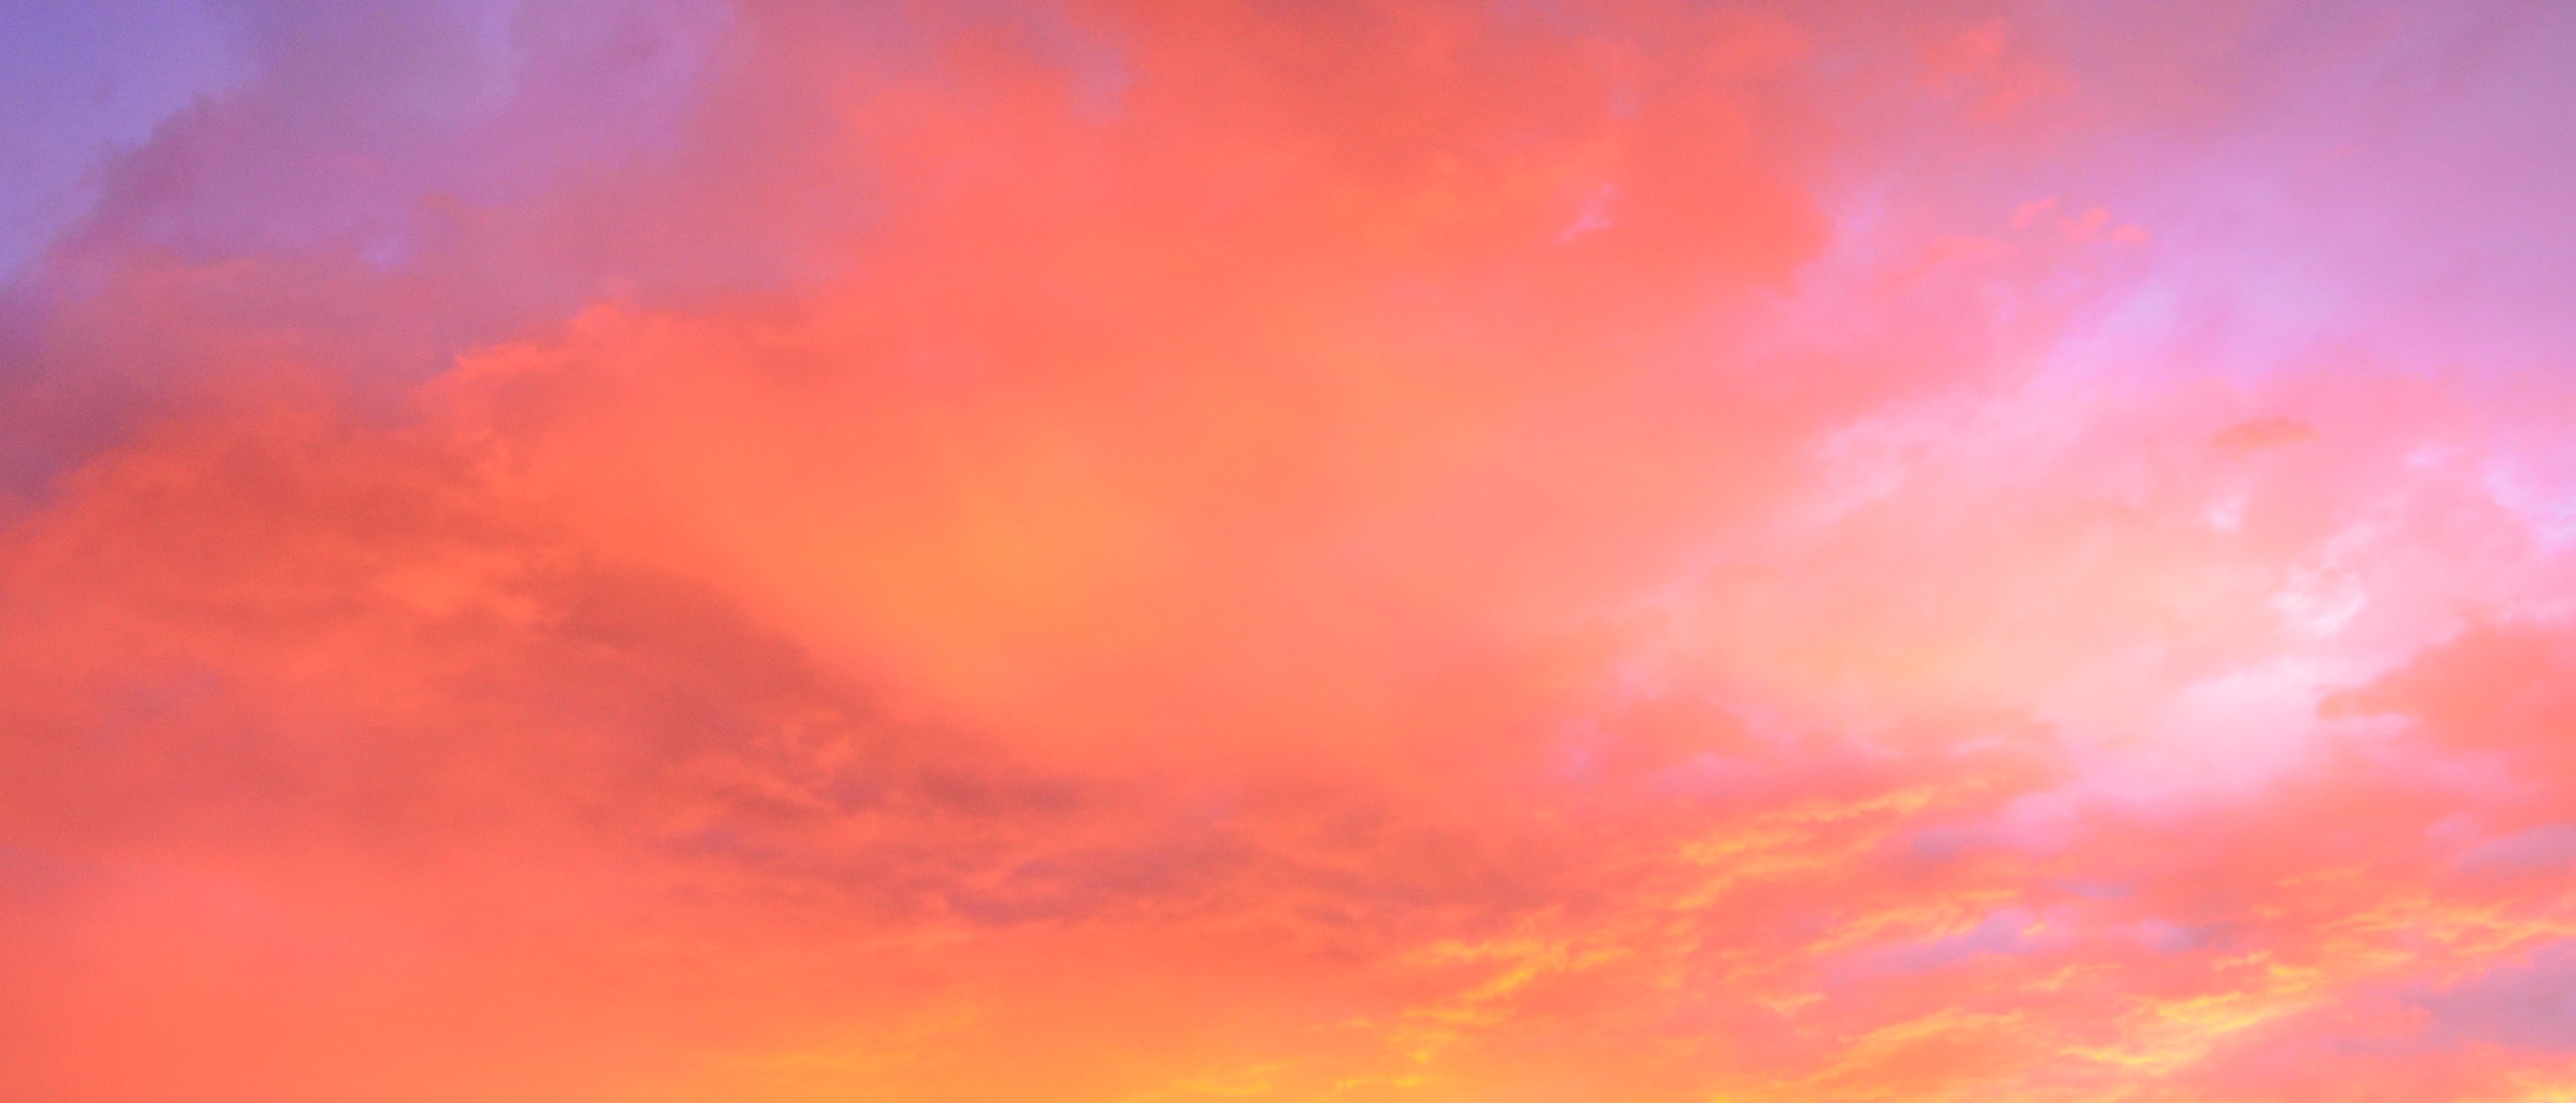
nature, cloud, sky, sunset, sunlight, purple, atmosphere, dusk, twilight, orange, red, autumn, weather, cumulus, romance, romantic, blue, drama, clouds, dramatic, atmospheric, afterglow, morgenrot, meteorological phenomenon, geological phenomenon, red sky at morning